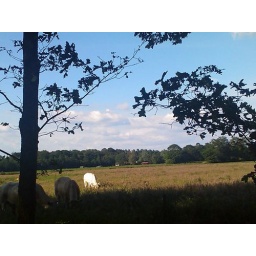
the light was stunning and the white cow so funny in this moment